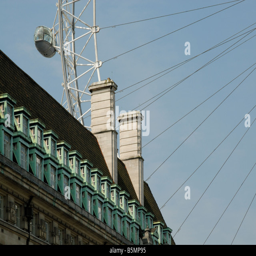
spokes in the sky : support spoke cables and glass observation pod over the old building